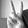
ASL letter: V